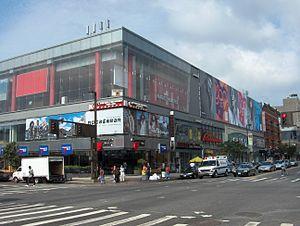
Harlem est un quartier du nord de l'arrondissement de Manhattan à New York, aux États-Unis. Il se situe entre le nord de la 96ᵉ rue et Washington Heights. Toutefois, l'espace est officieusement délimité par la 110ᵉ rue au sud et par la 155ᵉ rue au nord. Harlem a joué un rôle majeur tout au long de l'histoire de New York : au début du XXᵉ siècle, le mouvement de la Renaissance de Harlem fit de New York le principal foyer de la culture afro-américaine ; par la suite, le quartier devint l'un des centres de la lutte pour l'égalité des droits civiques, étant donné que Harlem a longtemps été et demeure encore aujourd'hui un lieu où se concentrent les Afro-Américains.